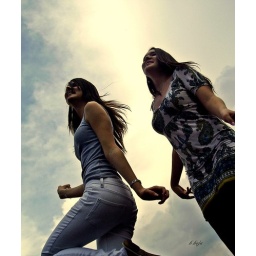
merrily under the blue sky :)